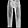
Label: Trouser